Breaking the Bank

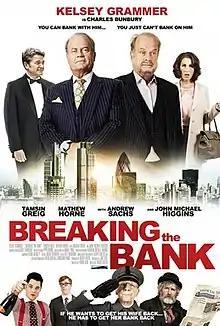
Poster

Breaking the Bank is a 2014 British comedy film directed by Vadim Jean and starring Kelsey Grammer.